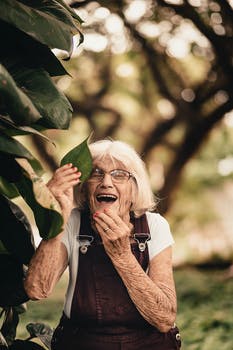
Label: No Watermark